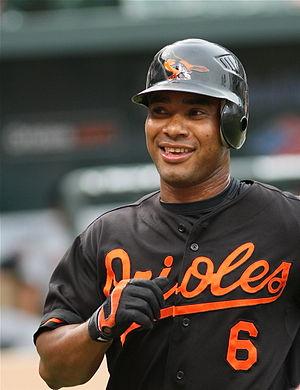
Melvin Mora, né le 2 février 1972 à Agua Negra, est un joueur vénézuélien de baseball évoluant en Ligue majeure de baseball de 1999 à 2011. Pendant 10 saisons, il joue pour les Orioles de Baltimore.